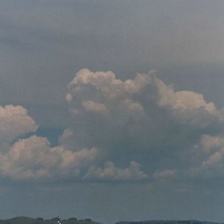
Cloud type: Cirrostratus